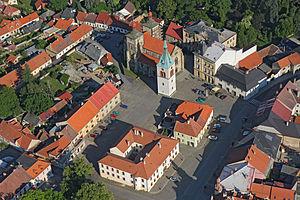
Kouřim est une ville du district de Kolín, dans la région de Bohême-Centrale, en République tchèque. Sa population s'élevait à 1 903 habitants en 2020.